Reg Hartt

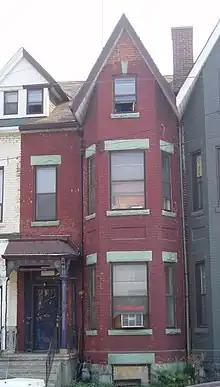
Reg Hartt's Cineforum

Beginning in 1965, Hartt originally screened his films in rented locations. These included the Bathurst Street Church and the Spadina Hotel, as well as Sneaky Dee's, Rochdale College, and locations on Queen Street West and Mirvish Village. From 1970 to 1975, he served as Director of Cinema Studies at Toronto's Rochdale College. He has lectured at art galleries, colleges, museums, schools, theatres, and universities across Canada and in the United States.